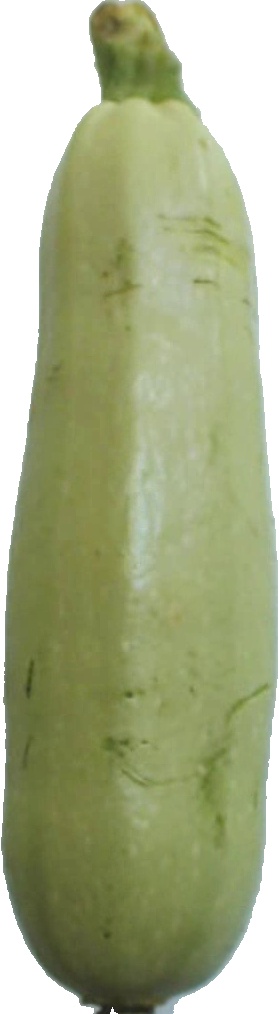
Label: zucchini_1